Nomad Digital

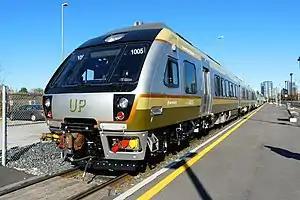
Union Pearson Express train at Mimico GO Station

Also in 2014, Nomad signed a contract with Virgin Trains to undertake a fleet-wide WiFi upgrade. The Nomad upgrade was deployed on 56 "Pendolino" and 20 "Super Voyager" trains.